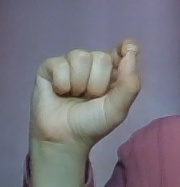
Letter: fa